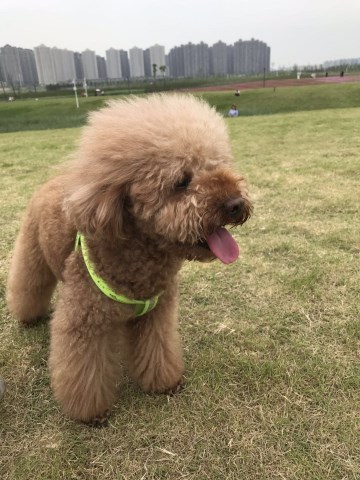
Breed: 7449-n000128-teddy